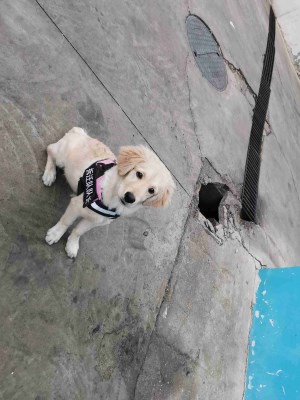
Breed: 5355-n000126-golden_retriever